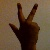
The image shows a hand gesture representing the number 3 in Indian Sign Language.